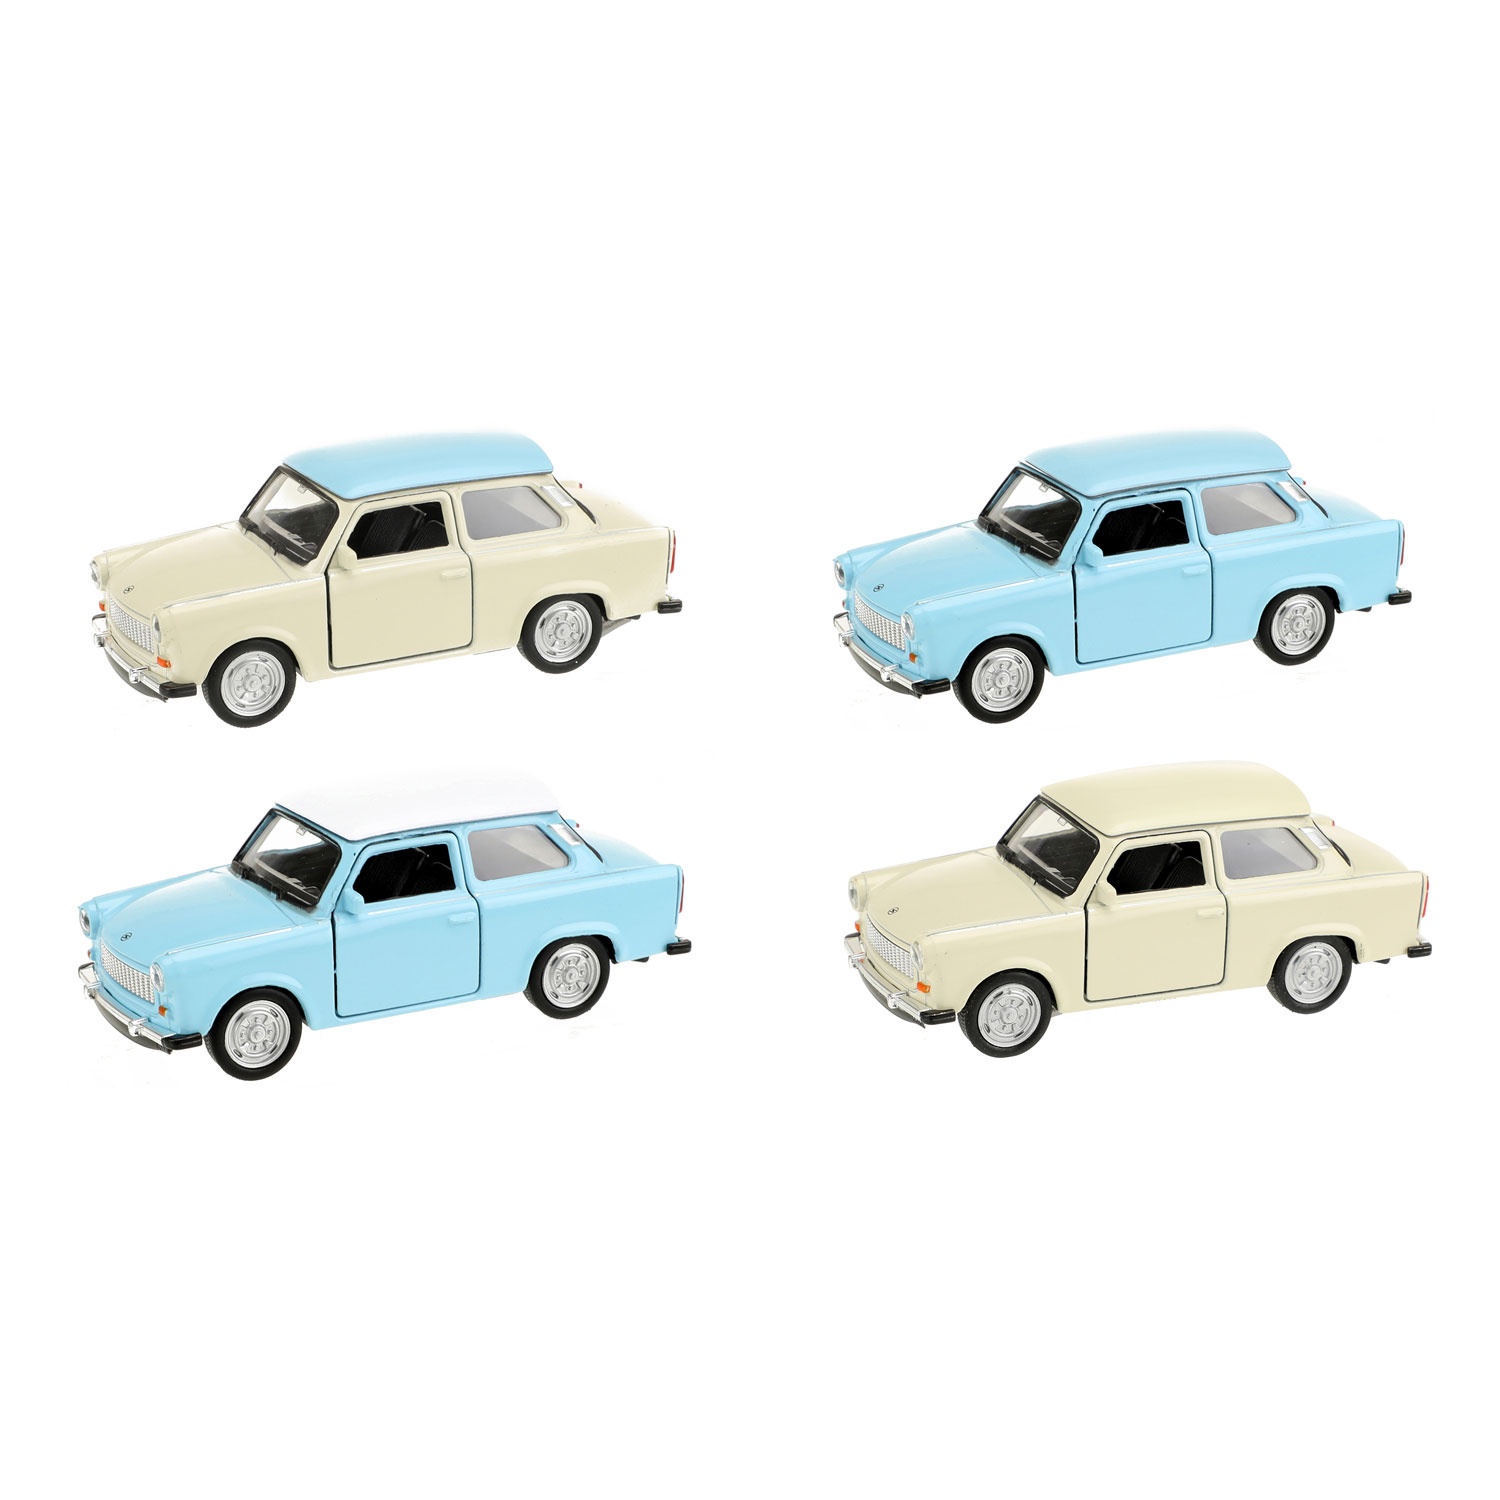
Welly Trabant 601 Modelauto
van diecast metaal. Afmeting: 10,5 x 3 x 4 cm. Geschikt vanaf 3 jaar.
Brand: omafiets.bike
Category: Toys & Games > Toys > Play Vehicles